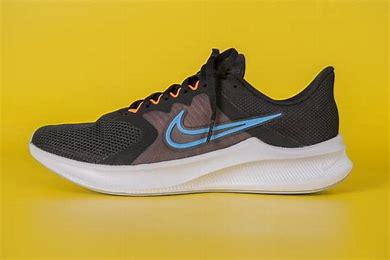
Brand: Nike
Model: Downshifter 11